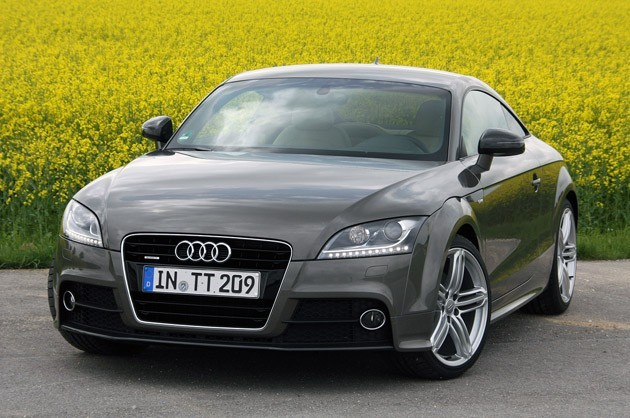
Car model: 2011 Audi TT Hatchback